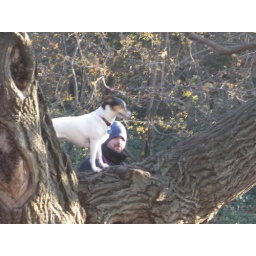
Cute dog climbing tree in Ft. Tryon Park